Inlays and onlays (bookbinding)

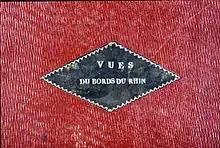
An inlay

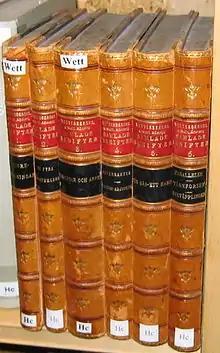
Black and red onlays

In bookbinding, inlays and onlays are pieces of leather adhered to the cover of a book, usually differing in color, grain, or both from the main covering leather. While they are complementary techniques, and may appear similar in their final forms, they are distinct in how they are constructed.